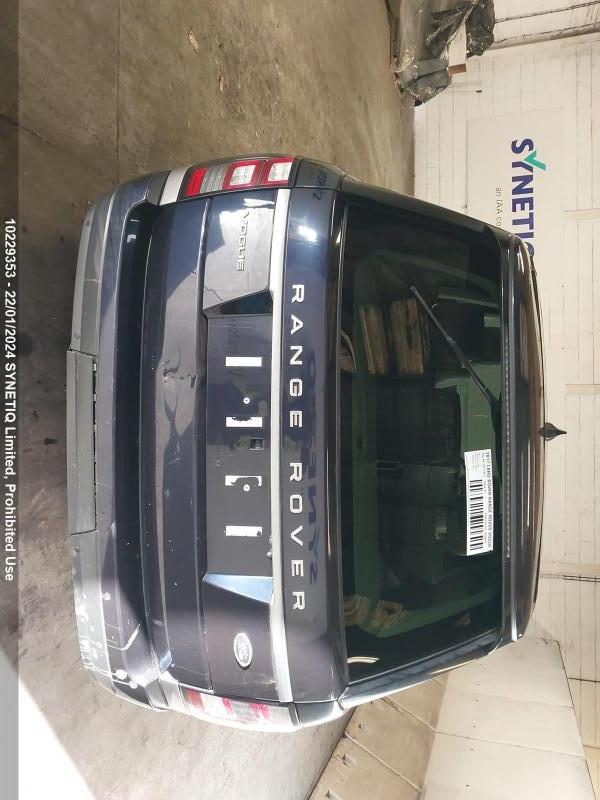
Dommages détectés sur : plaque d'immatriculation arrière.
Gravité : mineur